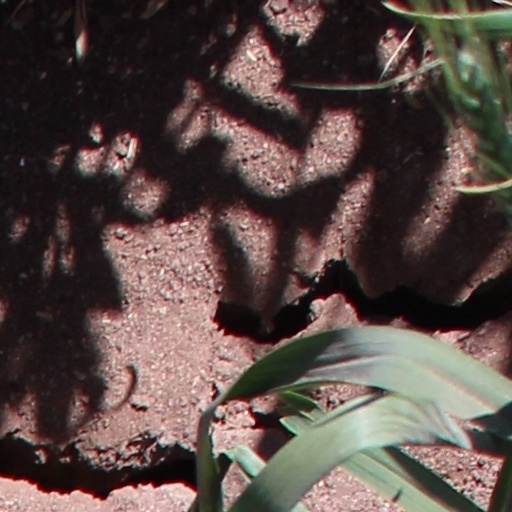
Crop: wheat